Thomas Cubitt

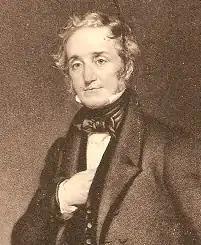

Thomas Cubitt (25 February 1788 – 20 December 1855) was a British master builder, notable for his employment in developing many of the historic streets and squares of London, especially in Belgravia, Pimlico and Bloomsbury.